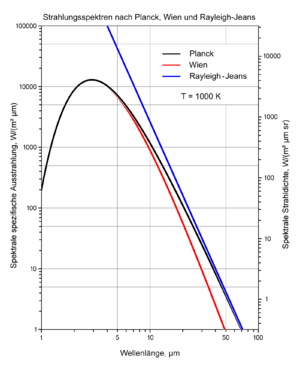
Comparaison de lois de radiation formulées par Planck (noir), Wien (rouge) et Rayleigh-Jeans (bleu).